Château de Montlhéry

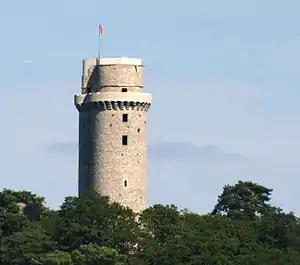
The keep

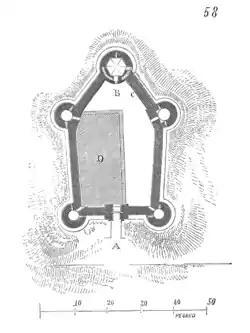
Plan of the present castle

The Château de Montlhéry is a castle in the "commune" of Montlhéry in the Essonne "département" of France. Ruins date from various periods, most notably the 10th, 11th, 13th and 14th centuries.